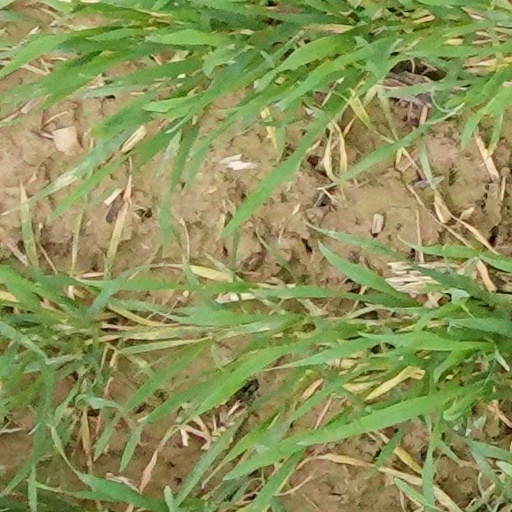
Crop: wheat